Answer in natural language. Considering the relative positions, where is blue modern tv stand (marked A) with respect to Television (marked B)? Choose between the following options: right or left
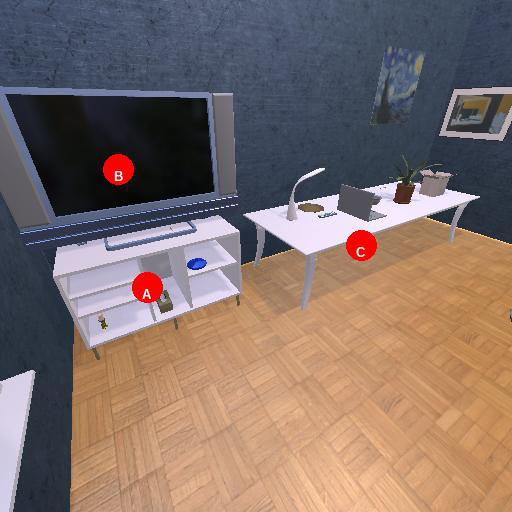
<answer>right</answer>